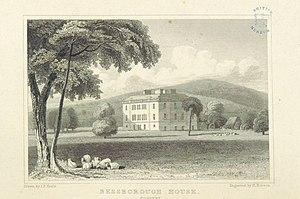
John William Ponsonby, 4ᵉ comte de Bessborough, PC, connu sous le nom vicomte Duncannon de 1793 à 1844, était un homme politique britannique whig. Il fut notamment ministre de l'Intérieur en 1834 et fut Lord Lieutenant d'Irlande entre 1846 et 1847, les premières années de la grande famine.